Have You Been Paying Attention?

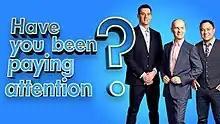

Have You Been Paying Attention? (abbreviated as HYBPA?) is an Australian panel game television quiz show on Network 10. The series, which is produced by Working Dog Productions, is a mix of news and comedy which sees host Tom Gleisner quiz five guests (of whom Ed Kavalee and Sam Pang are permanent panellists) on the week's top news stories.